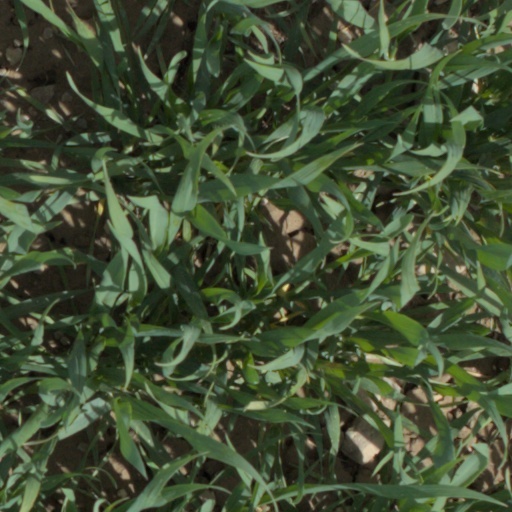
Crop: wheat